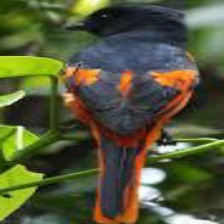
Species: FIERY MINIVET
Scientific name: PERICROCOTUS IGNEUS